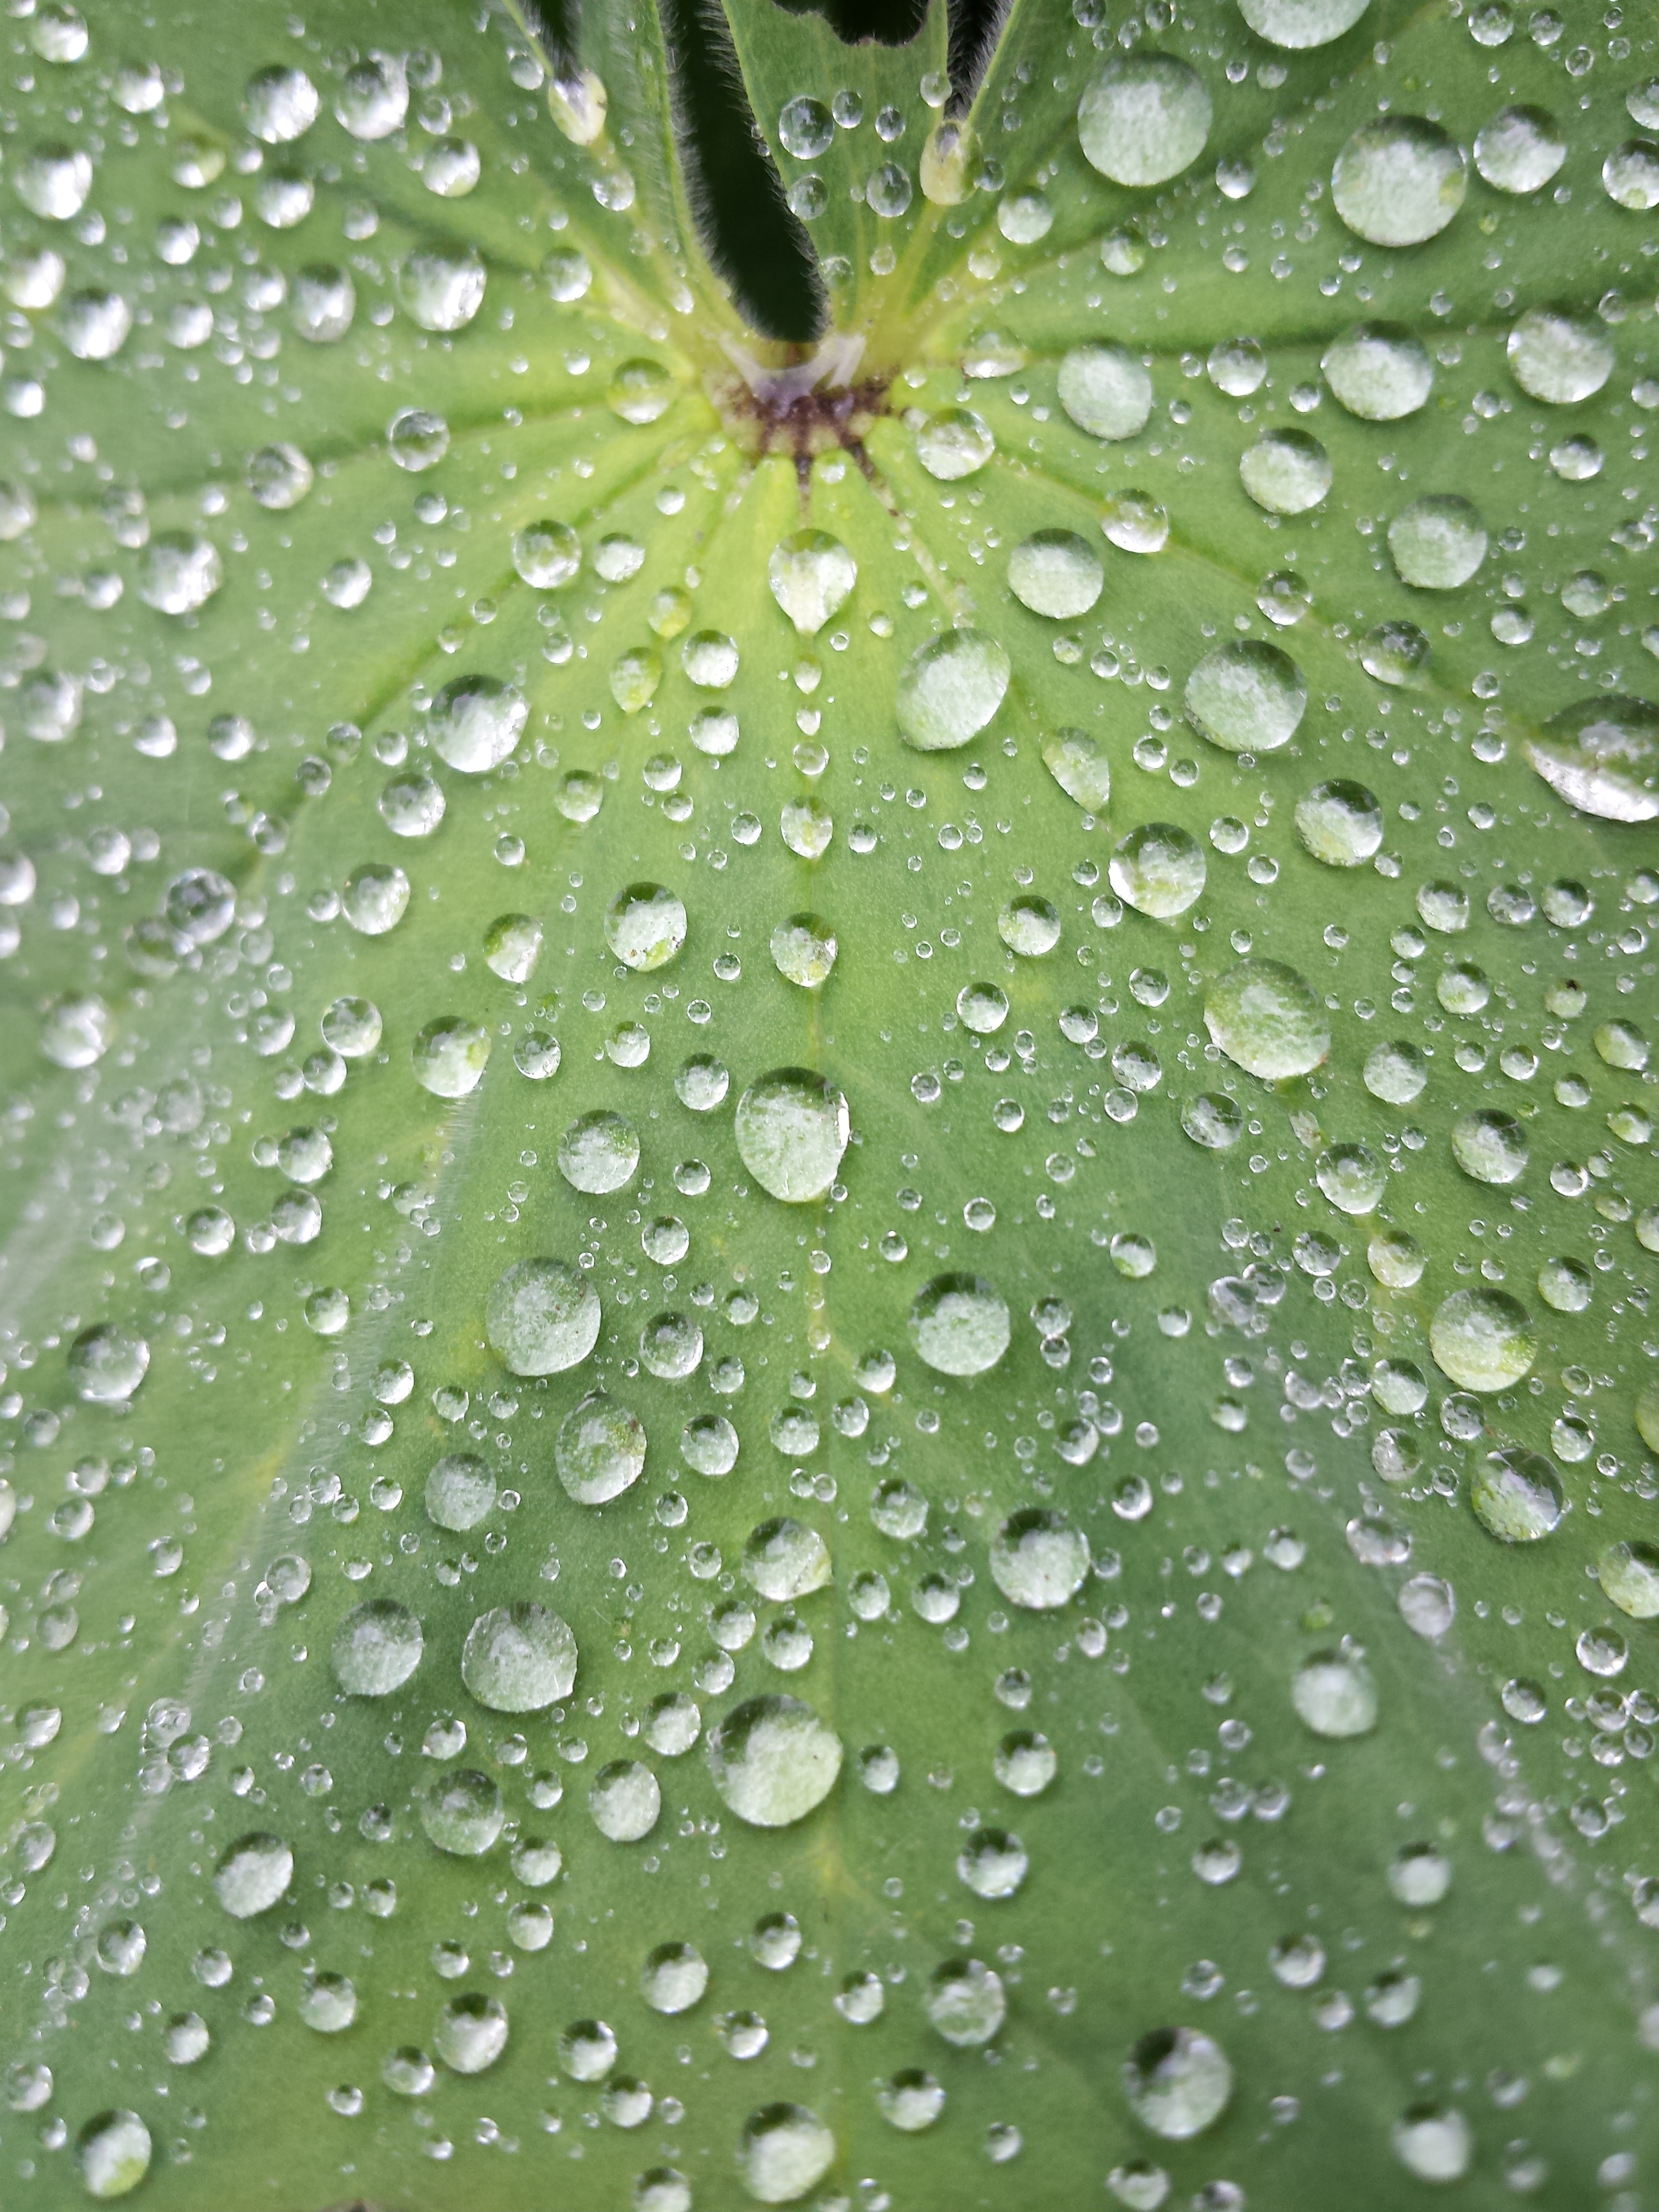
water, nature, drop, dew, plant, leaf, flower, petal, wet, summer, environment, spring, green, macro, condensation, fresh, circle, freshness, close up, droplets, raindrops, moist, moisture, macro photography, plant stem